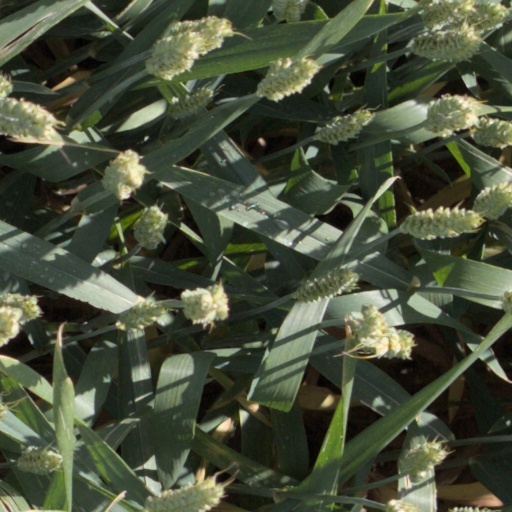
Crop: wheat